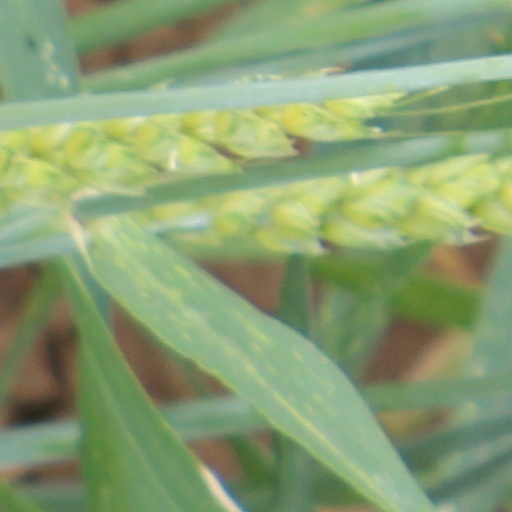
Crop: wheat